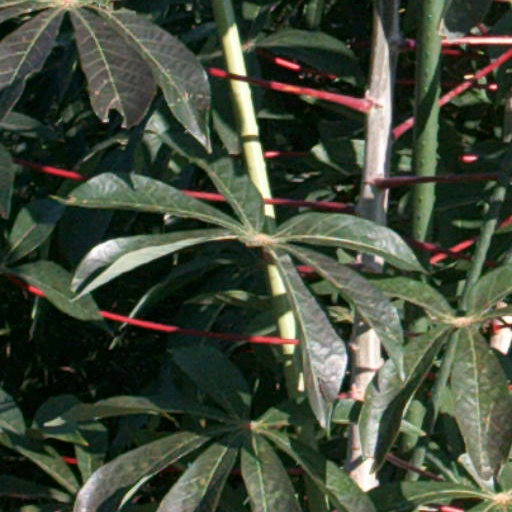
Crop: cassava